Coulsdon Town railway station

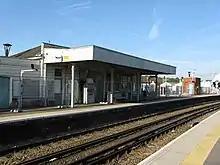
The station building in 2008, before reconstruction and renaming.

The station was opened as "Smitham" on 1 January 1904 and was briefly closed between 1 January 1917 and 1 January 1919 during the First World War. It lies on a sharp curve, where the line swings away westwards from the Brighton Main Line. It is immediately adjacent to the closed Coulsdon North station on the main line, whose passenger traffic was diverted here when the latter closed on 3 October 1983. Some Tattenham Corner line trains terminated at Smitham before returning to London. Still, nowadays the usual off-peak service is two trains per hour in each direction between London Bridge and Tattenham Corner. An hourly shuttle service used to operate during weekday off-peak hours between Purley and Tattenham Corner, but this was withdrawn in February 2015. Services to London Victoria were withdrawn in 2021 due to the pandemic